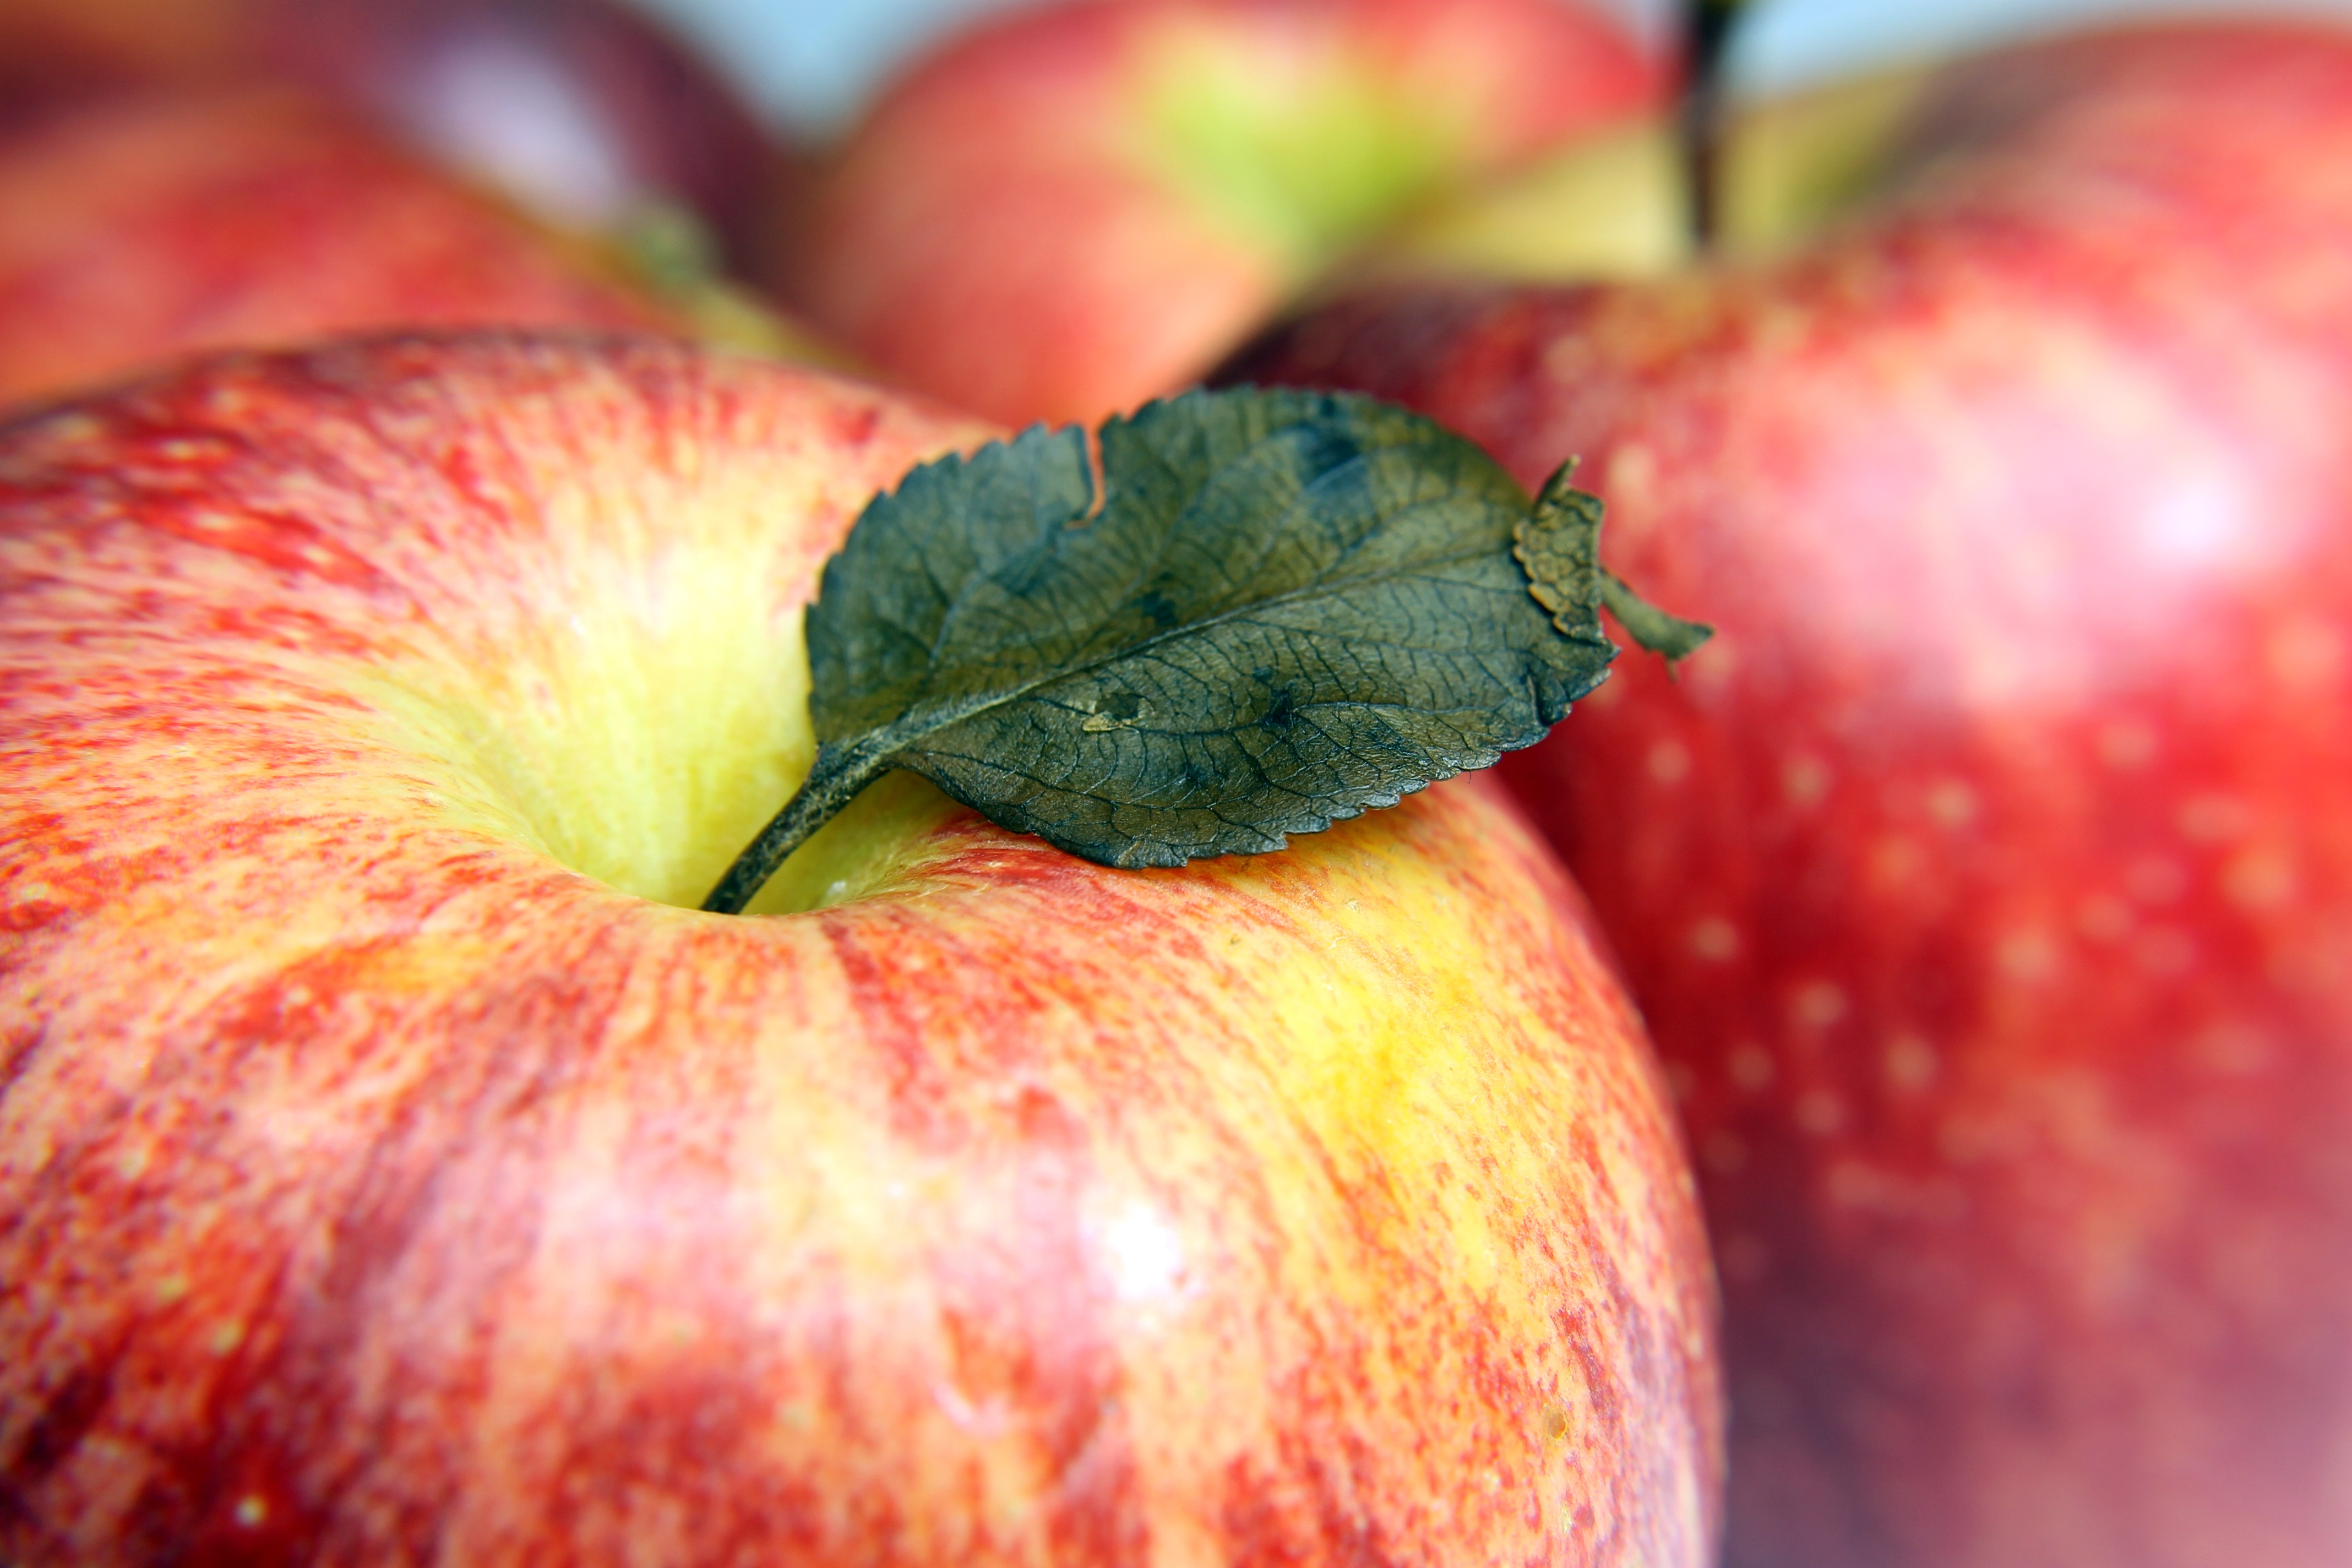
apple, plant, fruit, leaf, flower, food, red, produce, macro, natural, autumn, snack, dessert, health, strawberry, close up, strawberries, macro photography, flowering plant, rose family, land plant, rose order, gala apple